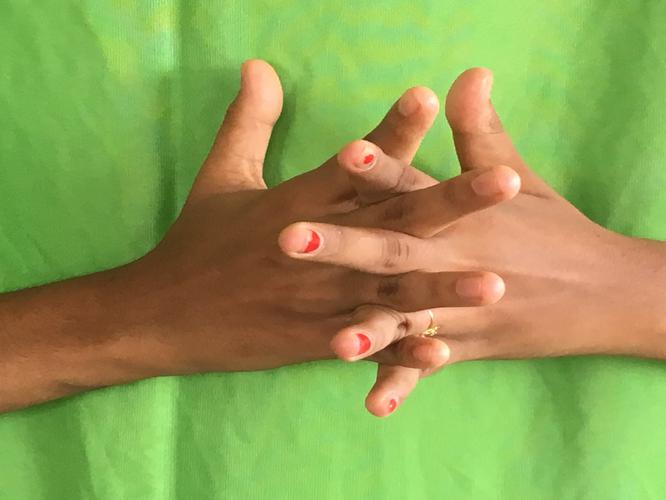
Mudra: Karkatta
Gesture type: double_hand